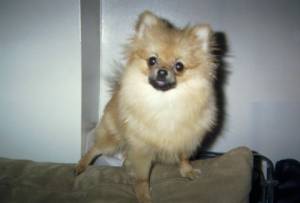
Animal: dog
Breed: pomeranian